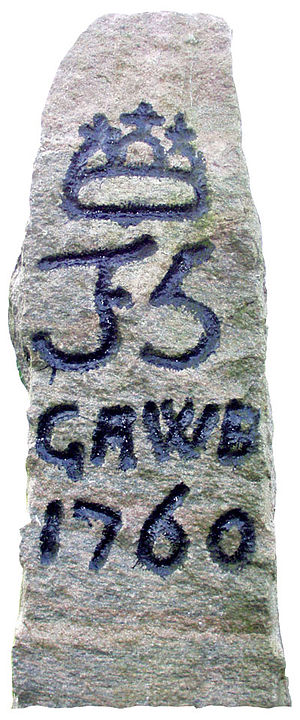
Egenæs
Jagtsten med Frederik 5.s navnetræk
Egenæs er en landsby beliggende omtrent 7 km sydvest for Kappel i det sydlige Angel i Sydslesvig. Administrativt hører landsbyen under Borne i Slesvig-Flensborg kreds i den nordtyske delstat Slesvig-Holsten. I kirkelig henseende hører landsbyen til Borne Sogn. Sognet lå i Slis Herred, da området tilhørte Danmark.